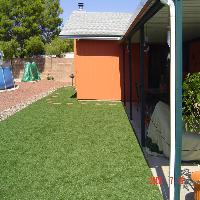
Weather: sun or clear